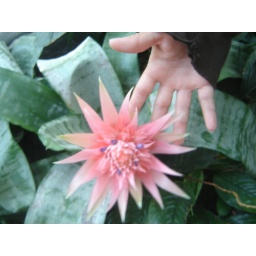
This flower is actually plastic in the mall. Like it enough though.